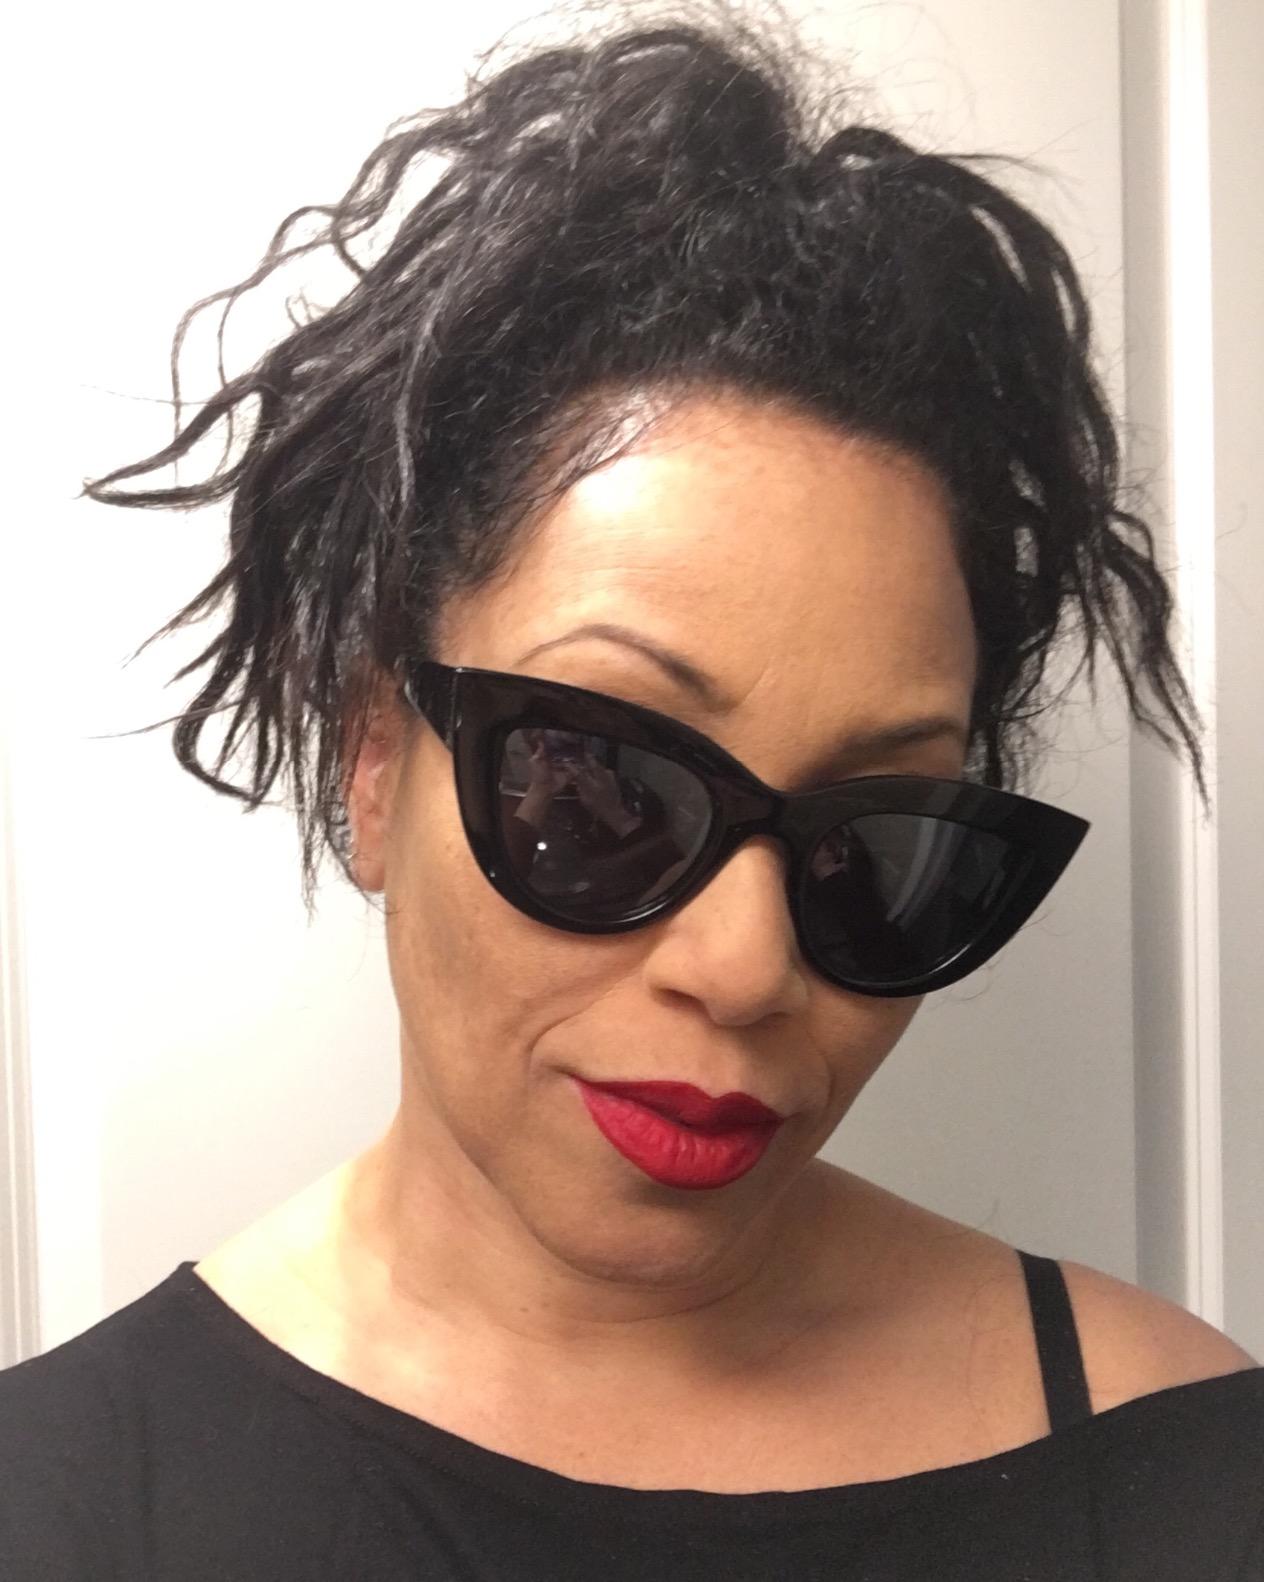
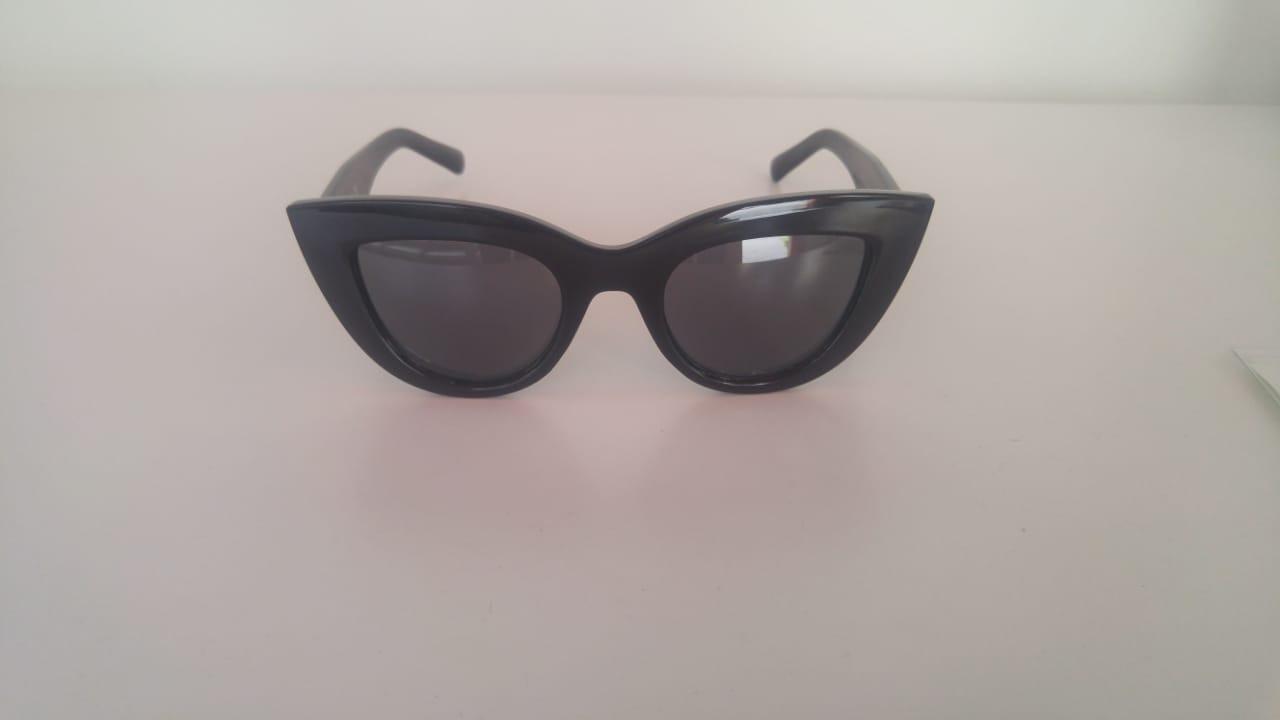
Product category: accessories_sunglasses
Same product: yes